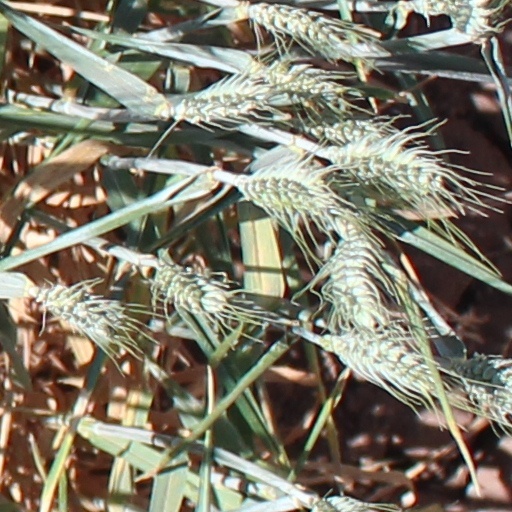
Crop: wheat